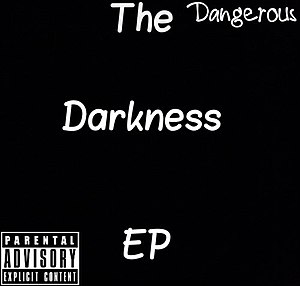
EP
Omslag til en EP
En ep er det samme som en maxi-single, blot en vinylversion, det vil sige et musikalbum som indeholder fra to til fem sange; flere indspilninger end på en single, men færre end på en lp.